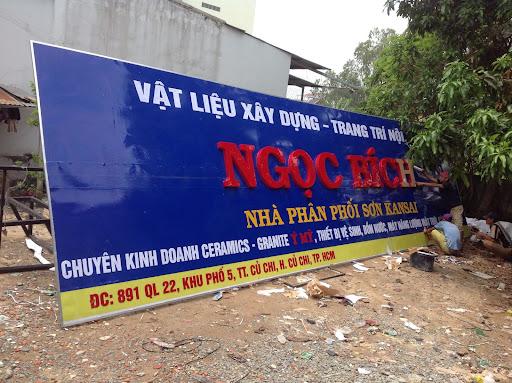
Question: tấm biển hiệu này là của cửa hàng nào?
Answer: cửa hàng ngọc bích